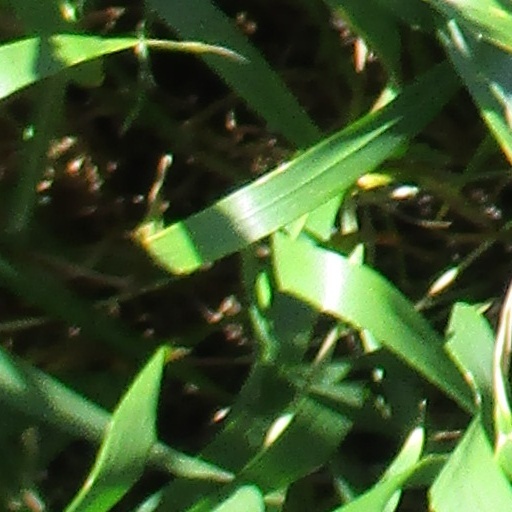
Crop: wheat